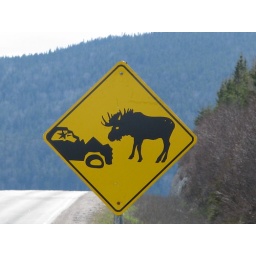
typical road sign in the park